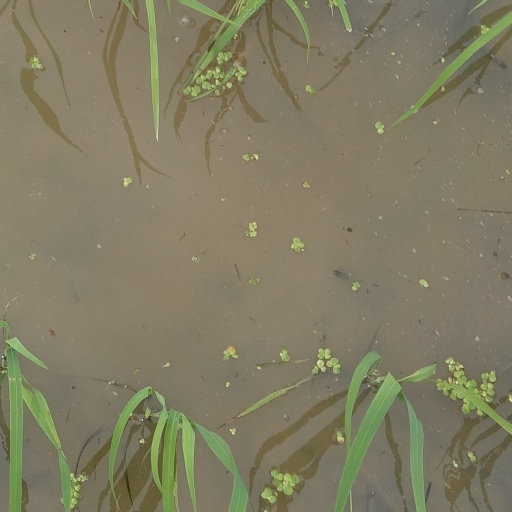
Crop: rice